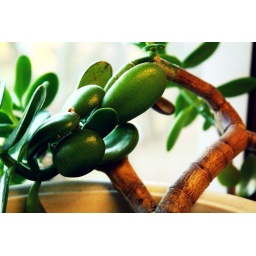
The plant in my office just will not die. --Schn.